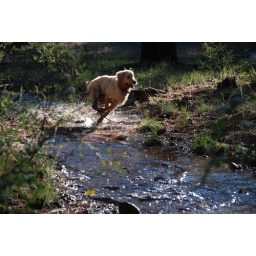
My golden at white horse lake having fun in every puddle she could find.